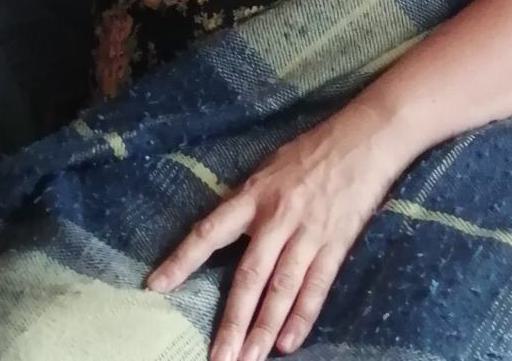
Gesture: no_gesture